Lucía Rodríguez (athlete)

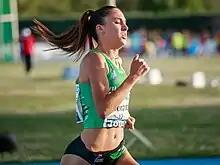
Rodríguez in 2017

Lucía Rodríguez Montero (born 26 July 1998) is a Spanish athlete who competed in the women's 3000 metres event at the 2021 European Athletics Indoor Championships.